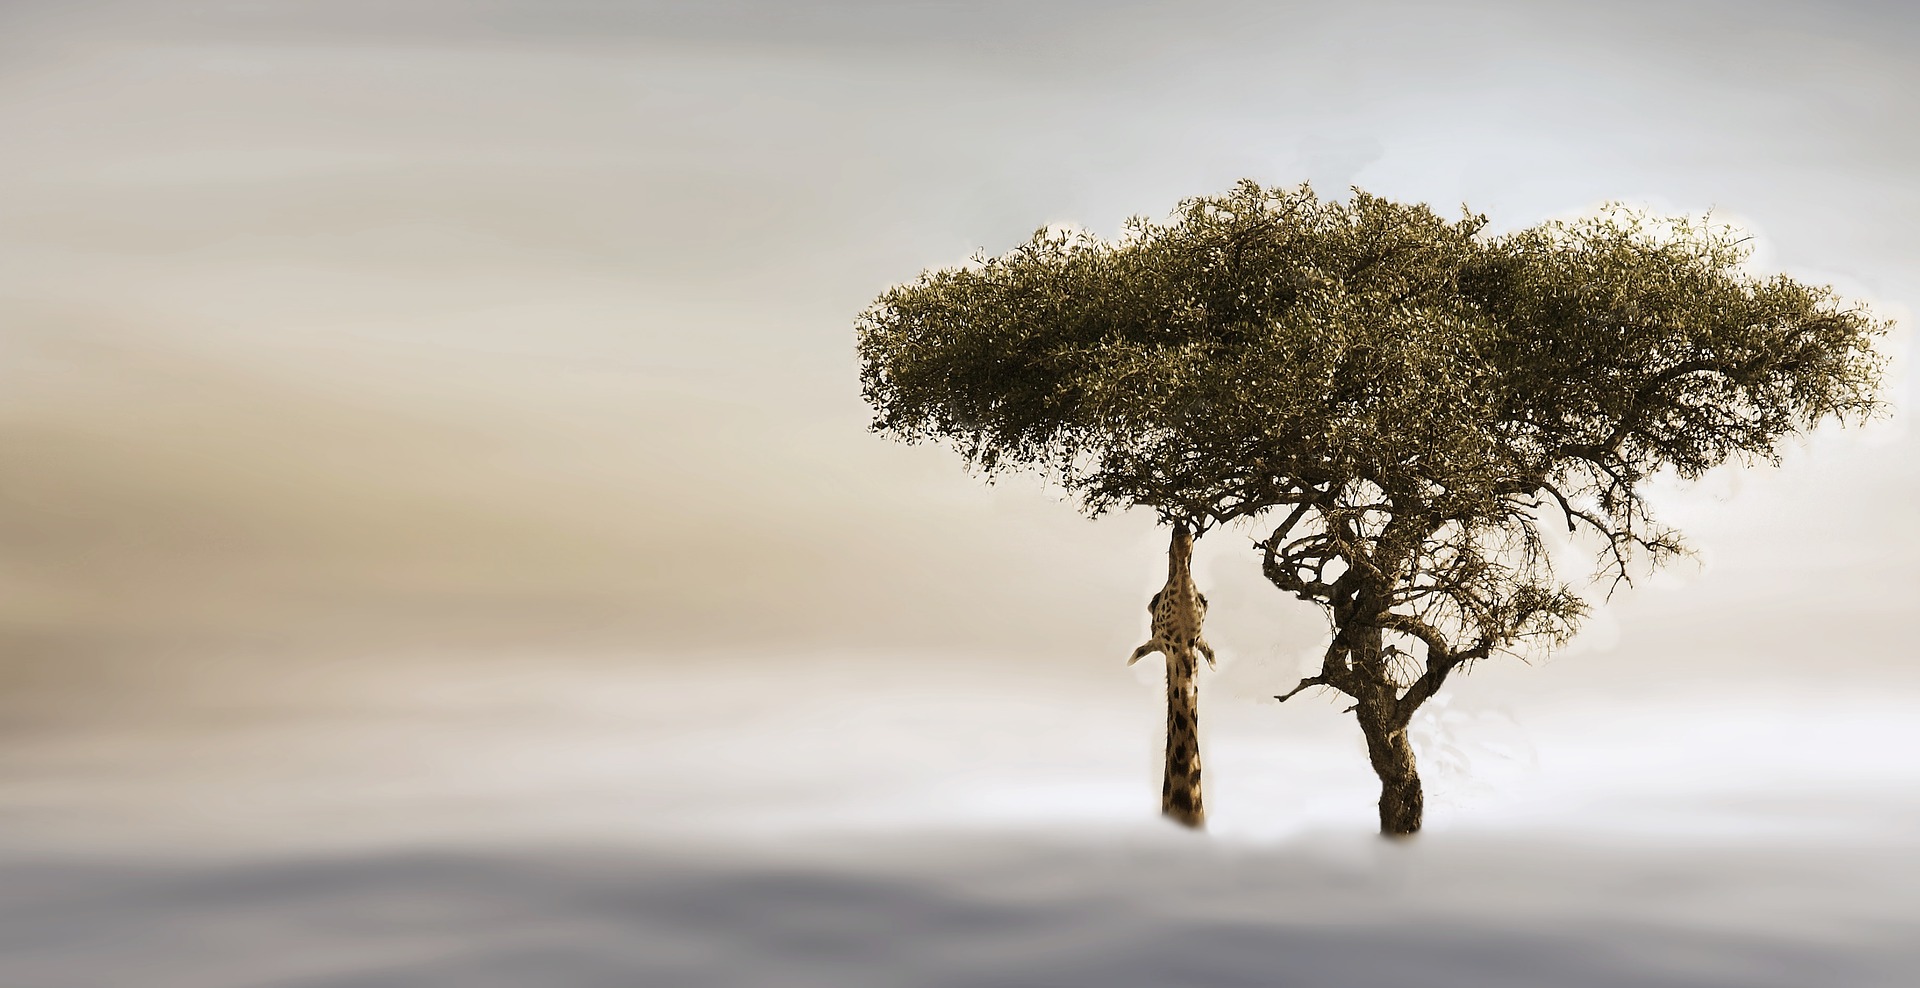
tree, sky, cloud, branch, morning, winter, computer wallpaper, stock photography, twig